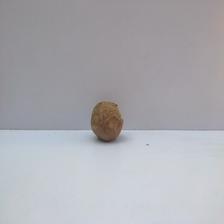
Size: Spoiled